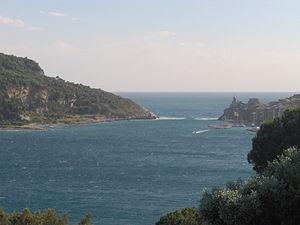
L’île de Palmaria est une île de la mer Ligure, située à l’extrémité occidentale du golfe de La Spezia. Elle fait face à la ville de Portovenere, de laquelle elle est séparée par un bras de mer baptisé Les Bouches de 150 m de large dans sa partie la plus étroite. Cette île fait partie d'un archipel composé des îles du Tino et du Tinetto. Son territoire appartient à la commune de Portovenere. Depuis 1997, l'île de Palmaria, ainsi que les îles du Tino, du Tinetto, Porto Venere et les Cinque Terre, a été admise au patrimoine mondial de l'UNESCO.